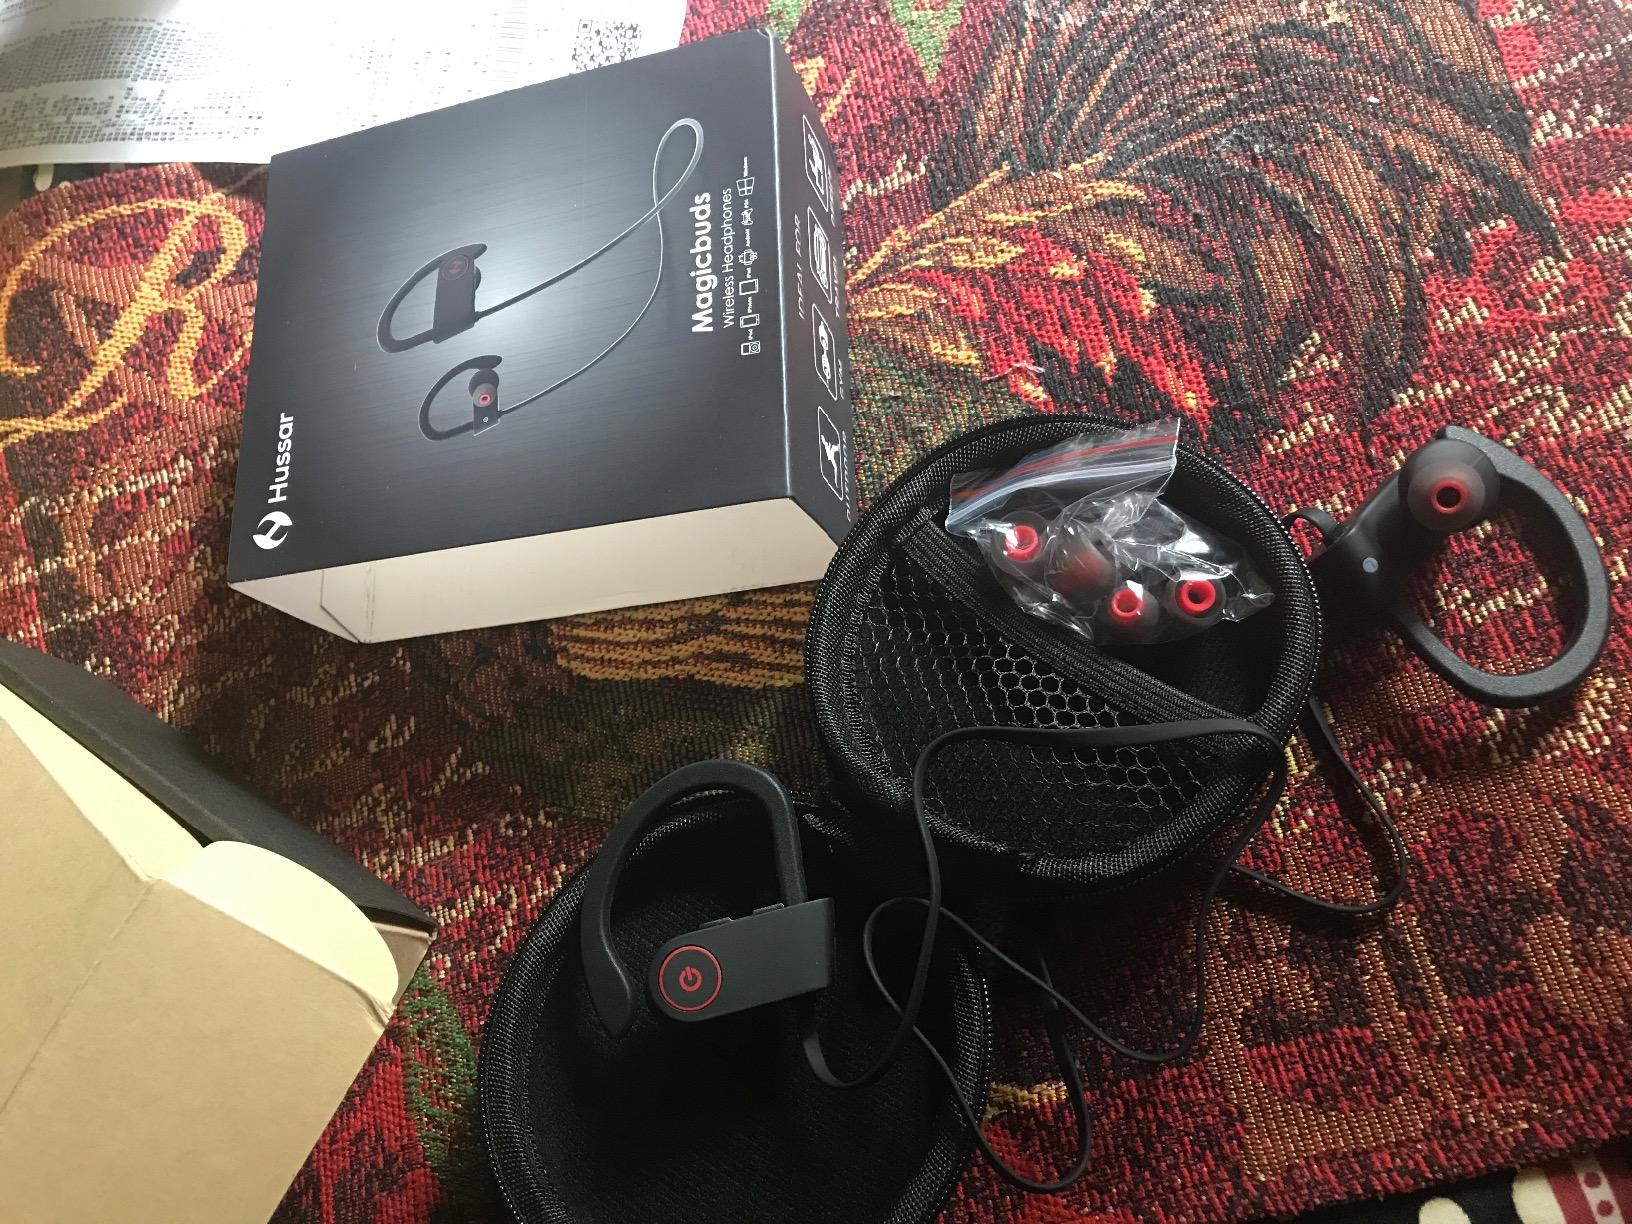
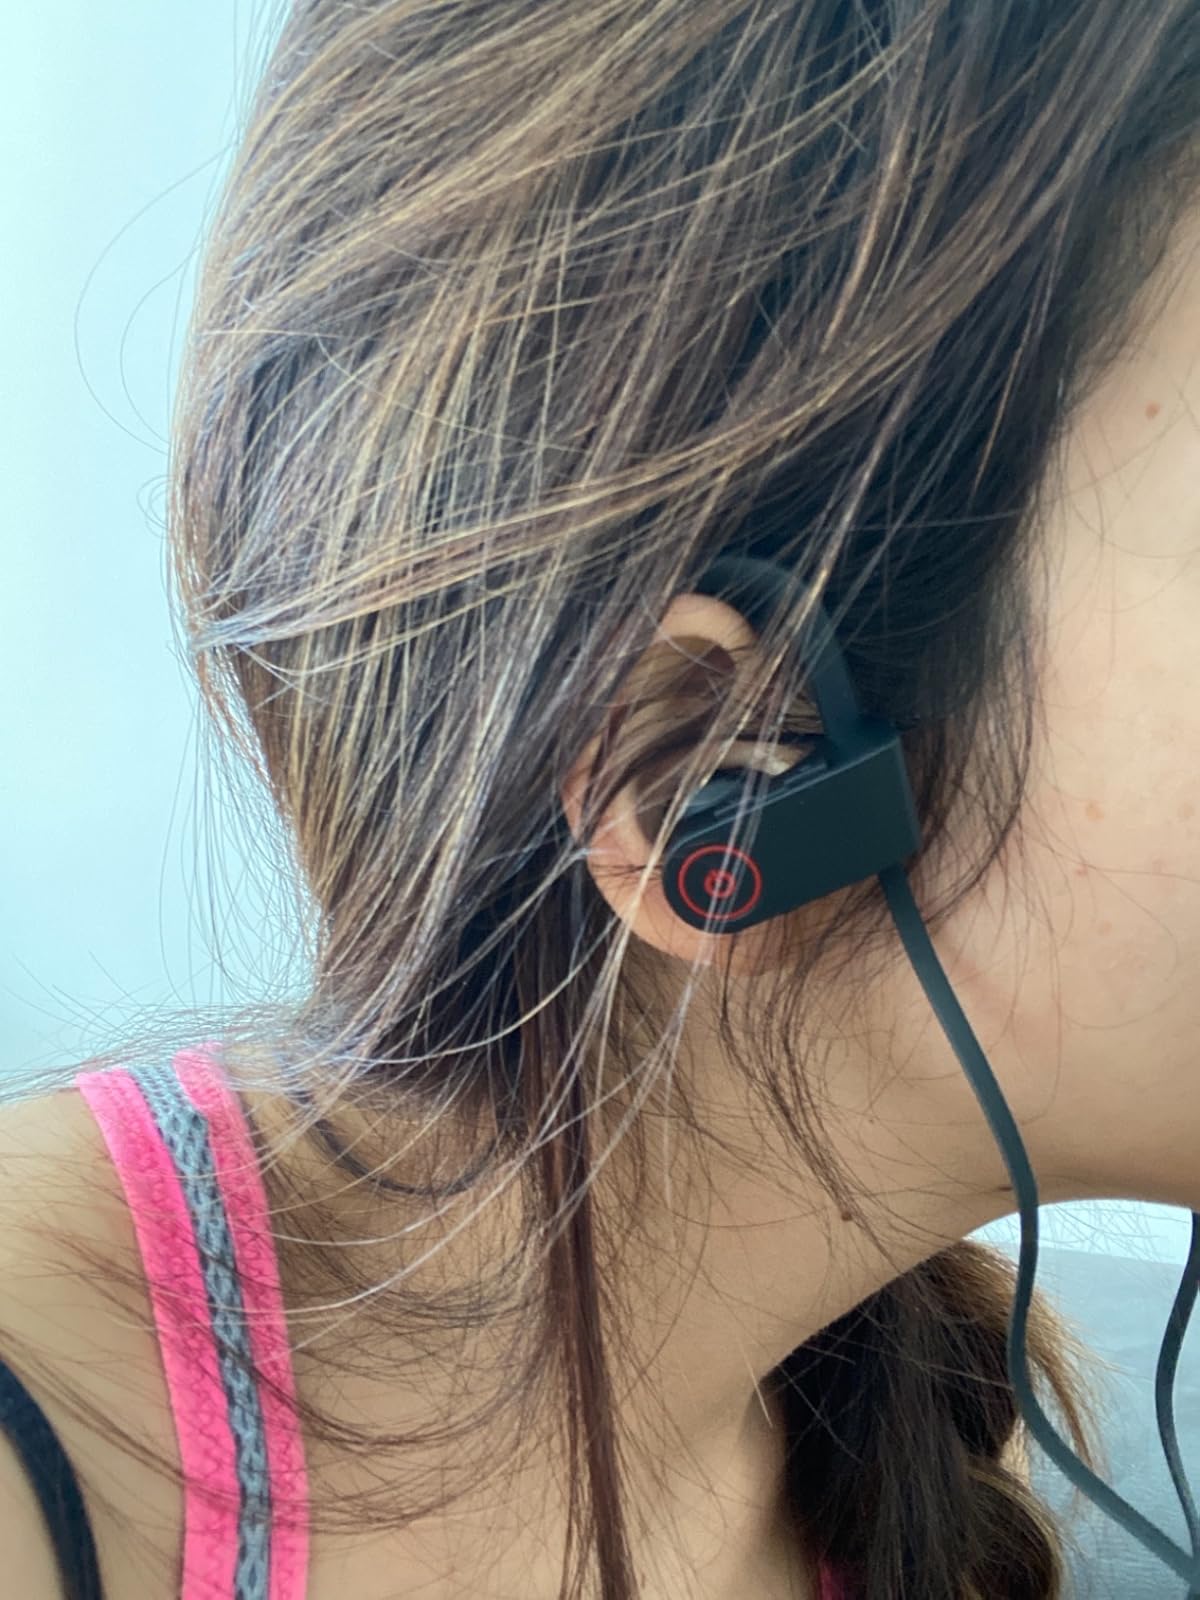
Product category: headphones
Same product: yes